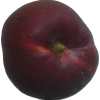
Label: nectarine_flat